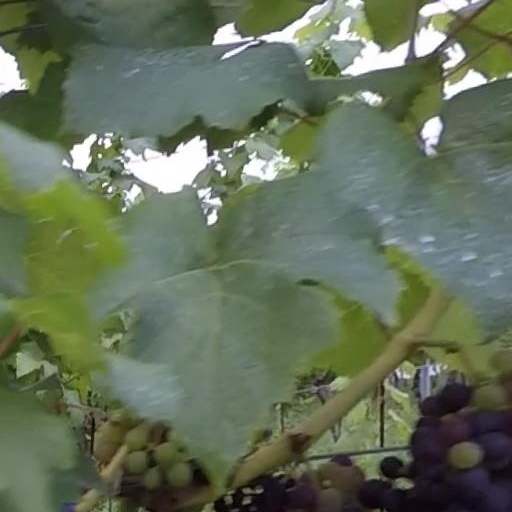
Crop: grape